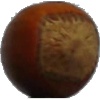
Label: Nut Forest 1